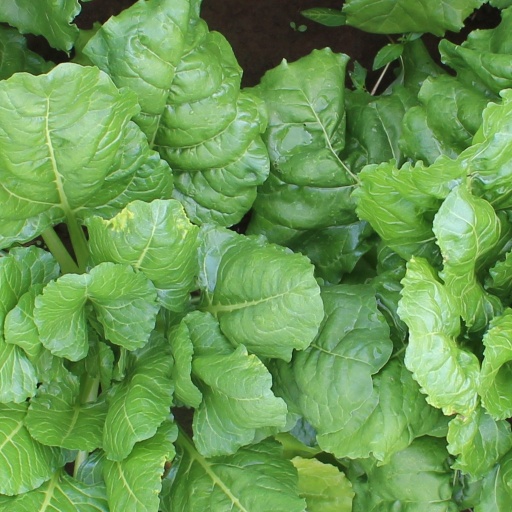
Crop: sugar beet